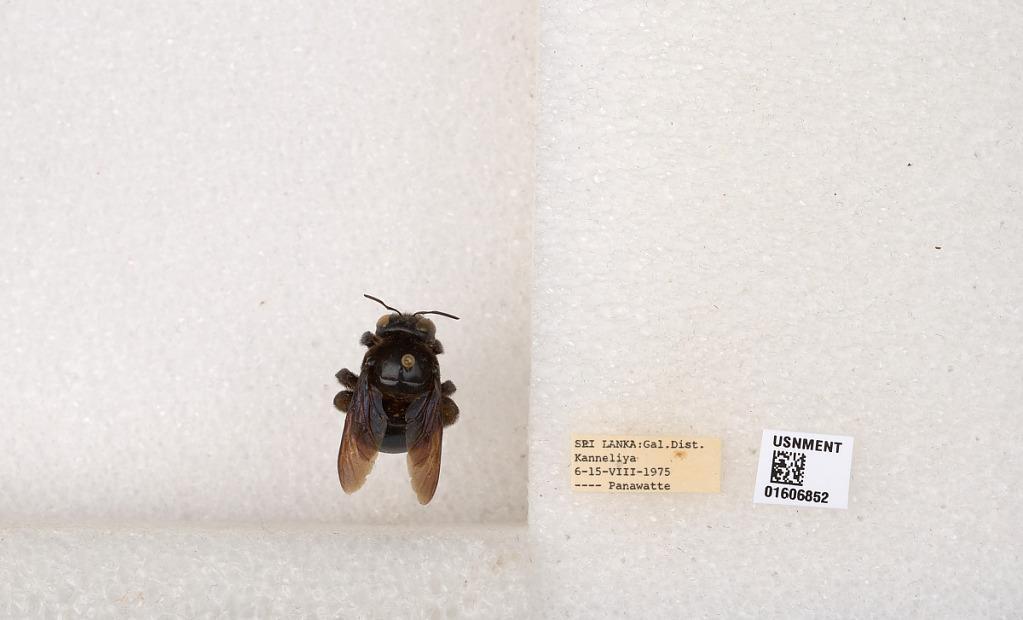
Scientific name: Xylocopa (Maaiana) bentoni Cockerell
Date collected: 1975-8-6
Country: Sri Lanka
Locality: Kanneliya |Panawatte
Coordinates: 6.22888, 80.3876